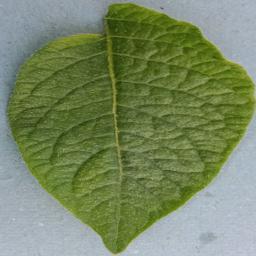
Etiqueta: Sana